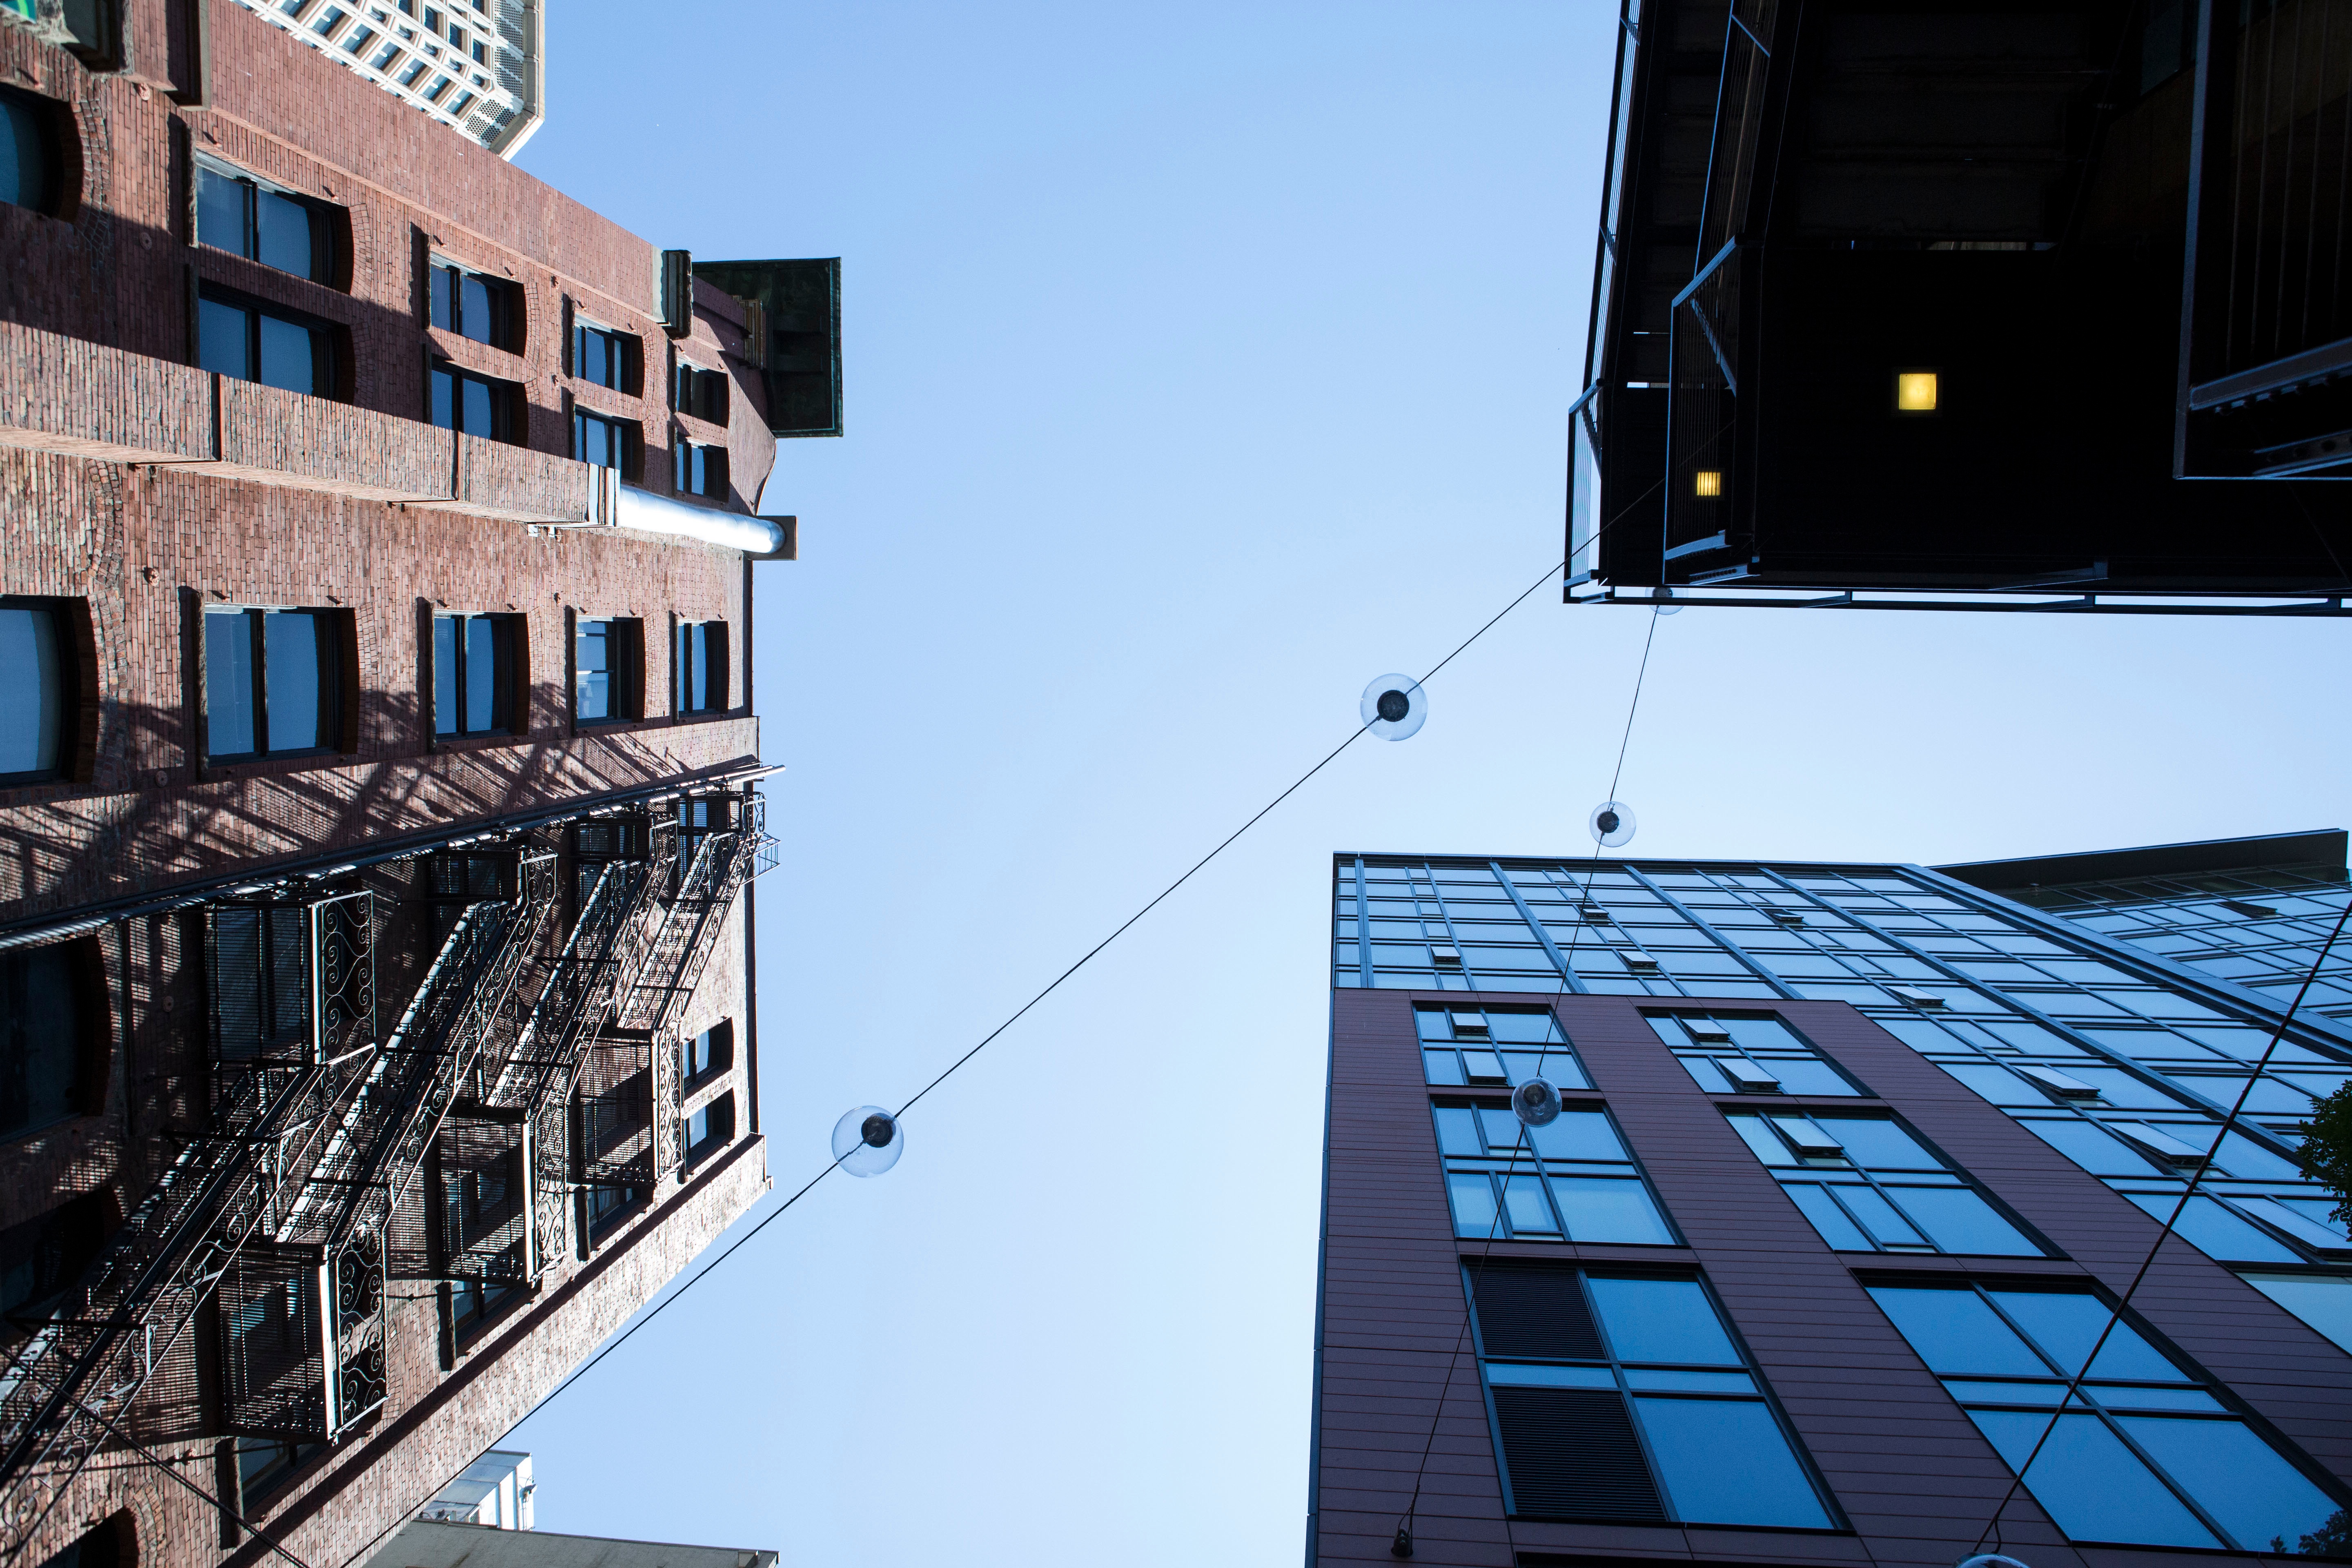
architecture, city, skyscraper, cityscape, downtown, facade, blue, tower block, public transport, metropolis, urban area, human settlement